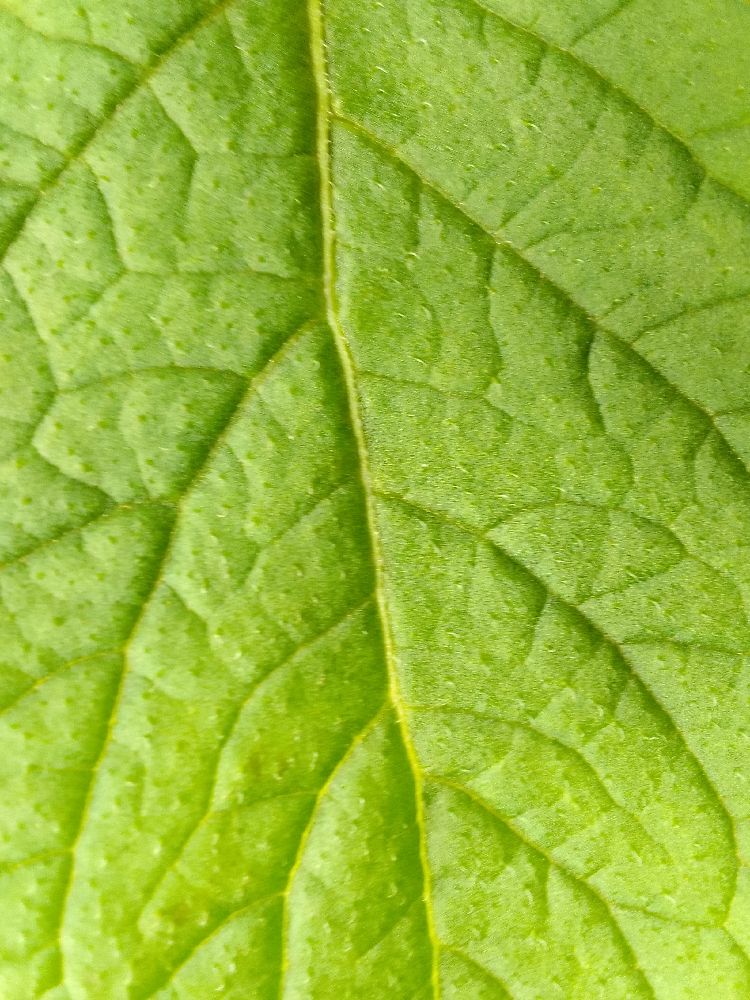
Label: Healthy